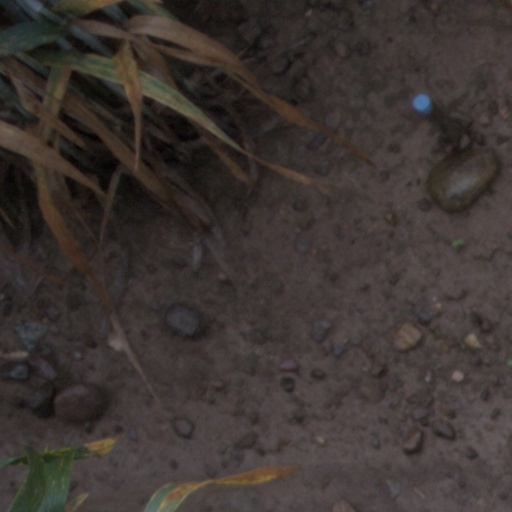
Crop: wheat